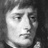
Emotion: neutral